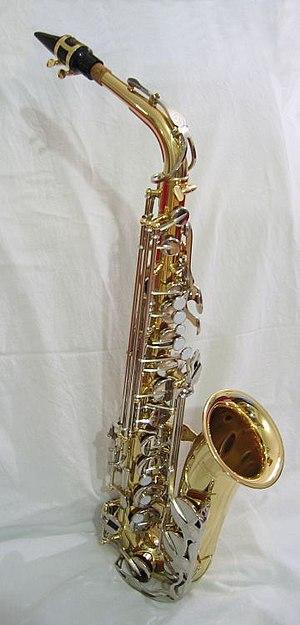
Le saxophone alto est un instrument de musique à vent de la famille des saxophones et des bois. Sa tonalité est en mi.